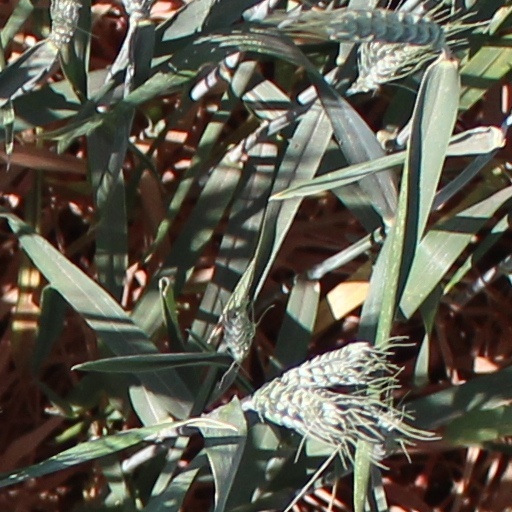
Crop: wheat